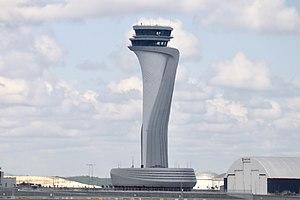
L'aéroport d'Istanbul, est un aéroport international situé au nord-ouest d'Istanbul à proximité de la mer Noire et inauguré par le président Recep Tayyip Erdoğan le 29 octobre 2018. Il est le principal aéroport de Turquie et le plus grand aéroport du monde en termes de capacité, qui accueillera à terme 200 millions de passagers par an, et sera doté de 6 pistes, notamment en 2028. Le projet coûtera 7 milliards de dollars sans compter les frais de financement.